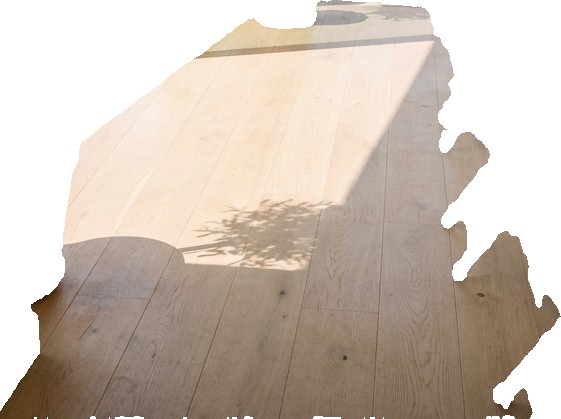
Surface category: floors